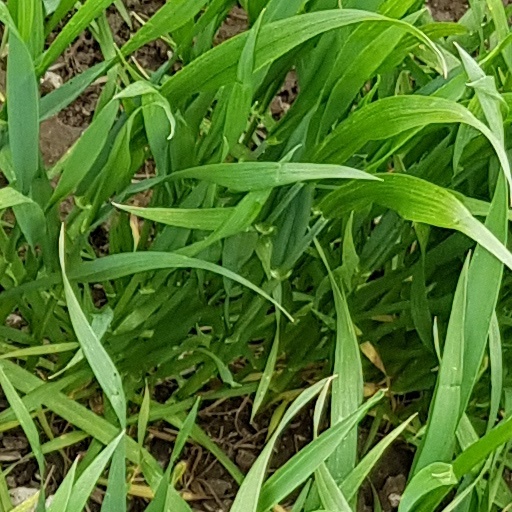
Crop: wheat